2011 Tucson shooting

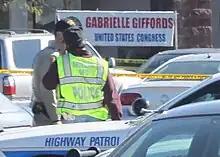
Police investigate the crime scene, seen here around two hours after the attack

Jared Lee Loughner, the suspect, was described as a white male in his mid-20s who had short hair and "dressed in a shabby manner". He was arrested after being detained by bystanders, and police later released his name and details. The FBI attempted to question Loughner, but he reportedly refused to cooperate with authorities and invoked his Fifth Amendment rights. Authorities claimed that Loughner's motive was unknown. They said that evidence seized from a safe in Loughner's home included an envelope marked with notes reading "I planned ahead", "My assassination", and "Giffords", as well as a letter from Giffords's office thanking him for attending a similar event in 2007.